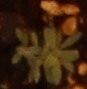
Label: Kochia